San Antonio International Airport

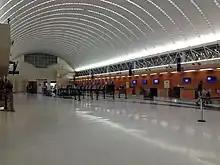
Terminal A ticket counters

San Antonio International Airport has two terminals with an overall 27 jet bridge gates. The original one-level terminal (formerly Terminal 2) opened in 1953 with ground-loading holding areas and was expanded twice, once in 1959 with new east and west wings, and again in 1968 with an eight-gate satellite concourse, which was built to handle visitors to HemisFair '68. Terminal 2 closed on November 9, 2010, as the new Terminal B opened, and Terminal 2 began to be demolished in March 2011, with completion in January 2012. A second terminal (now Terminal A) opened in 1984 with a 16-gate concourse. The U.S. Customs and Border Protection facility is located in Terminal A.